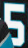
Number: 5